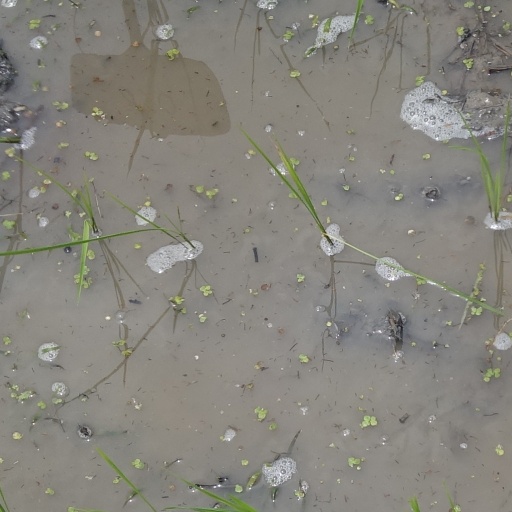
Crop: rice